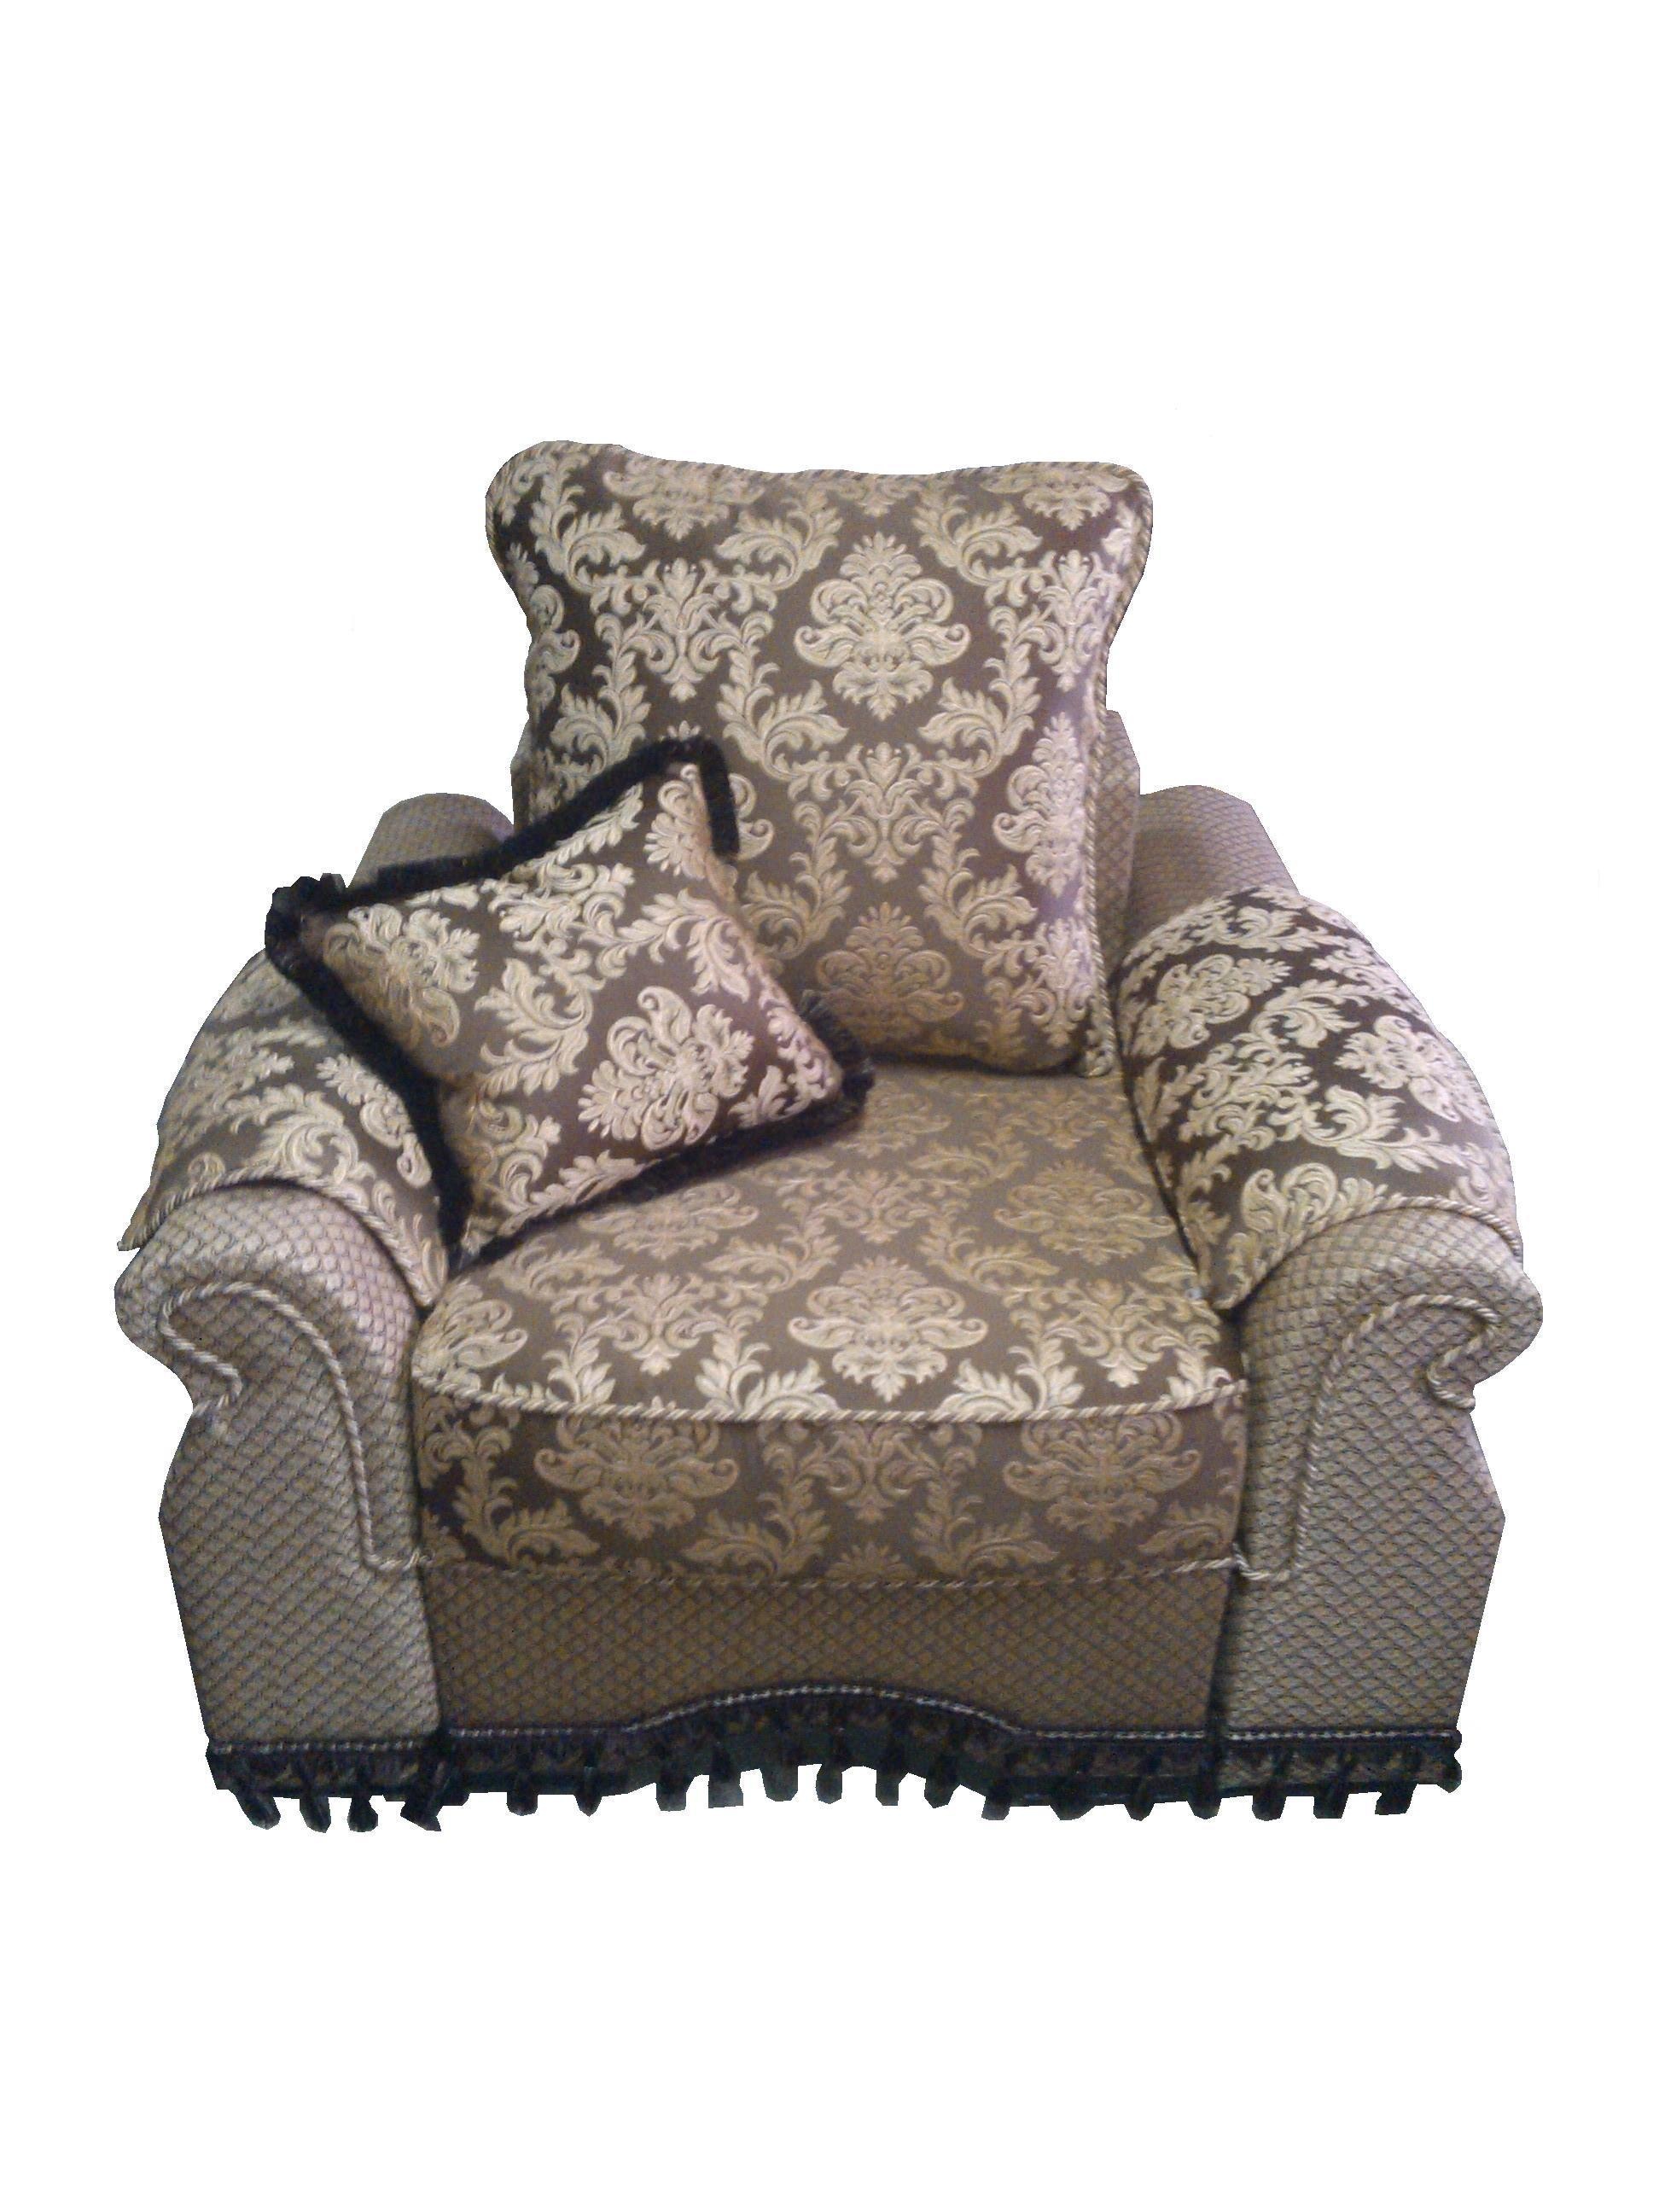
chair, interior, photo, pattern, brown, furniture, couch, product, textile, beautiful, armchair, classic, expensive, car seat, easy, exquisite, pillows, upholstered furniture, recliner